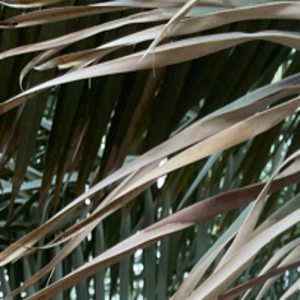
Label: Fusarium Wilt